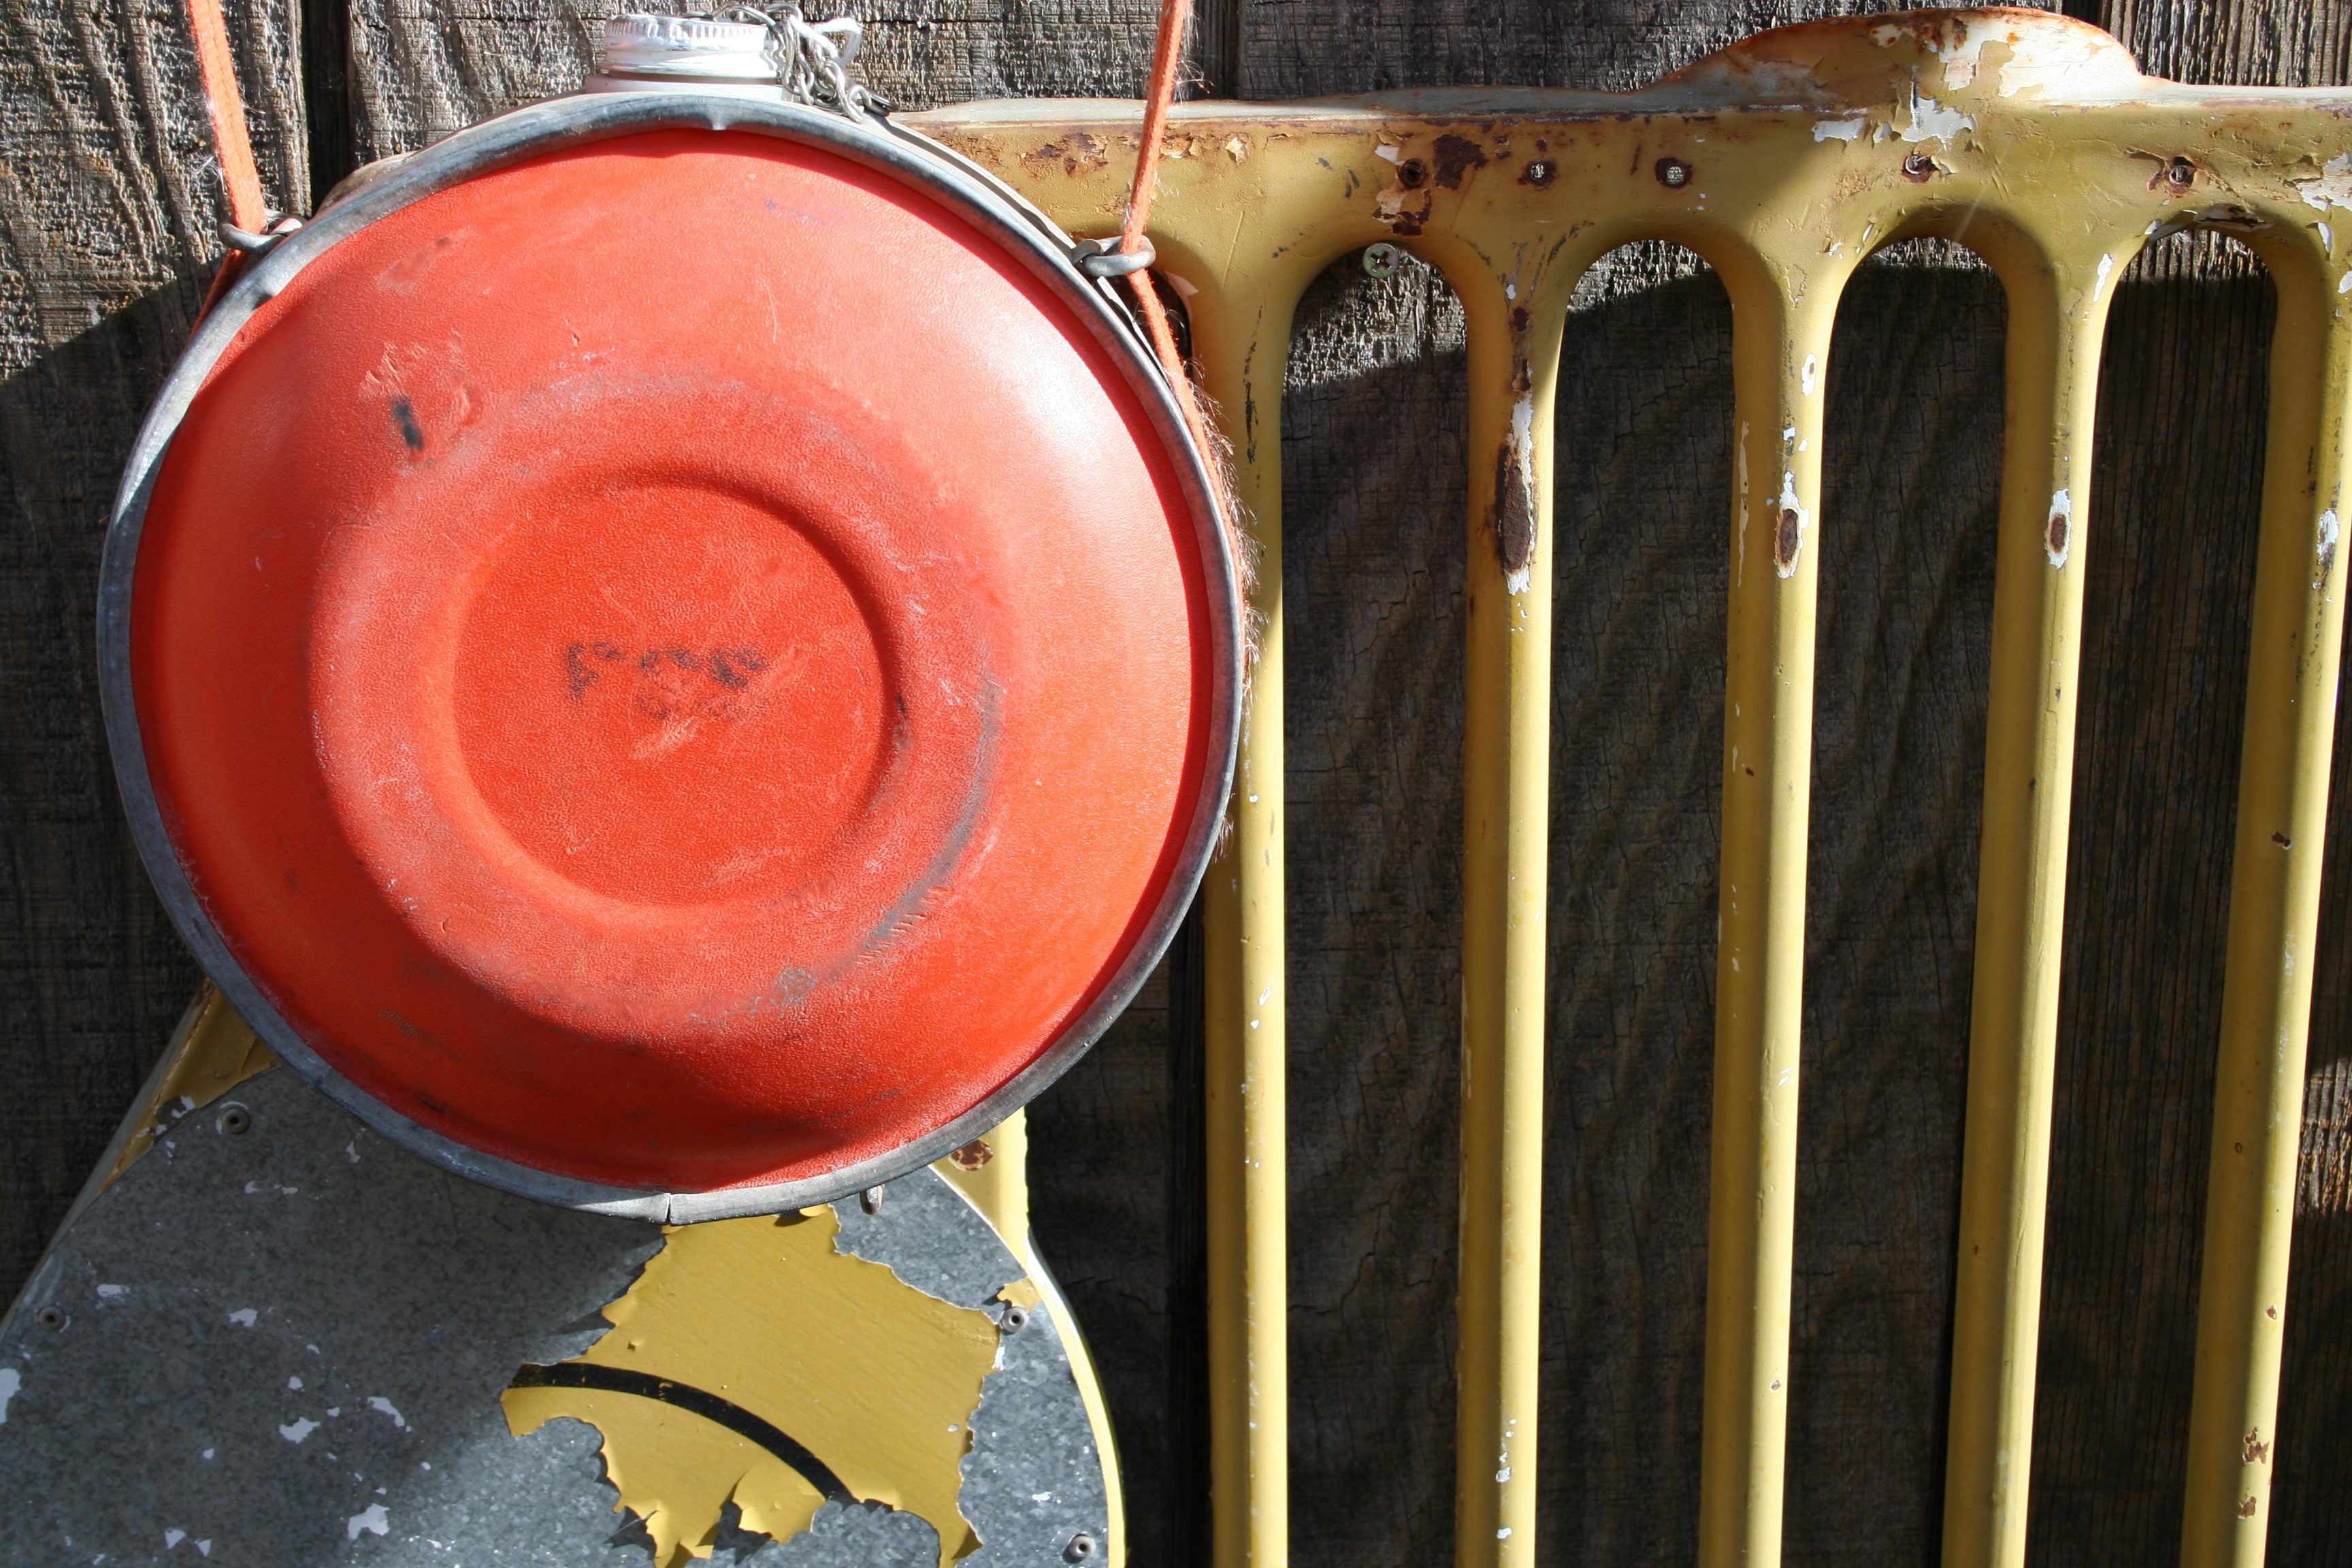
wheel, red, man made object